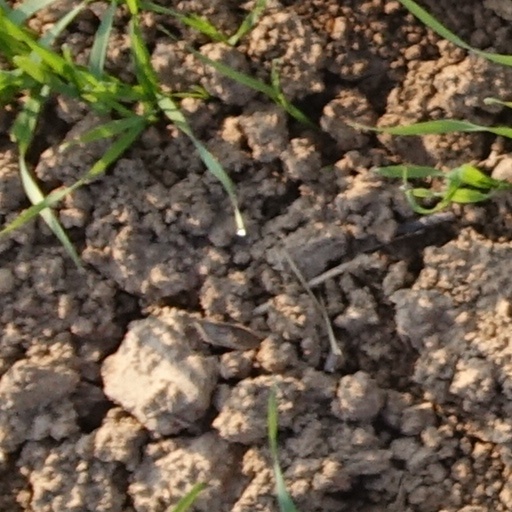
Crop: wheat